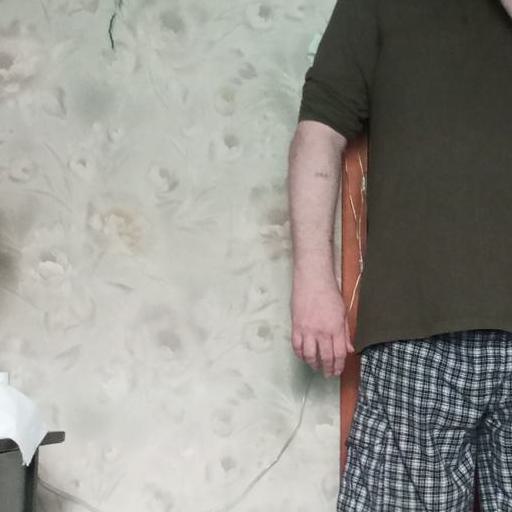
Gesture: no_gesture